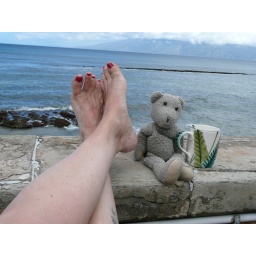
Coral's legs &amp;amp; Orso with cup on seawall - a mirror image of photo in 305